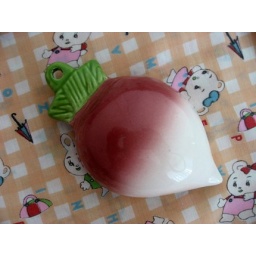
1/3 cup is written inside, in black lettering.